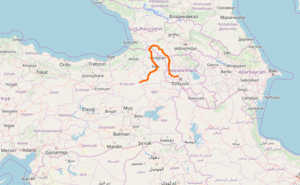
La route européenne 691 est une route reliant Achtarak à Horasan, passant par la Géorgie.